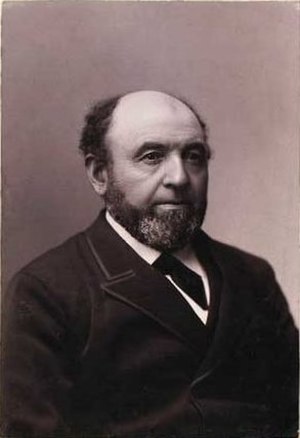
Rasmus Claussen
Rasmus Claussen var en dansk Venstrepolitiker og formand for Folketinget, fader til digteren Sophus Claussen.